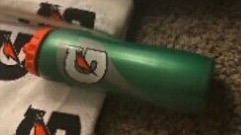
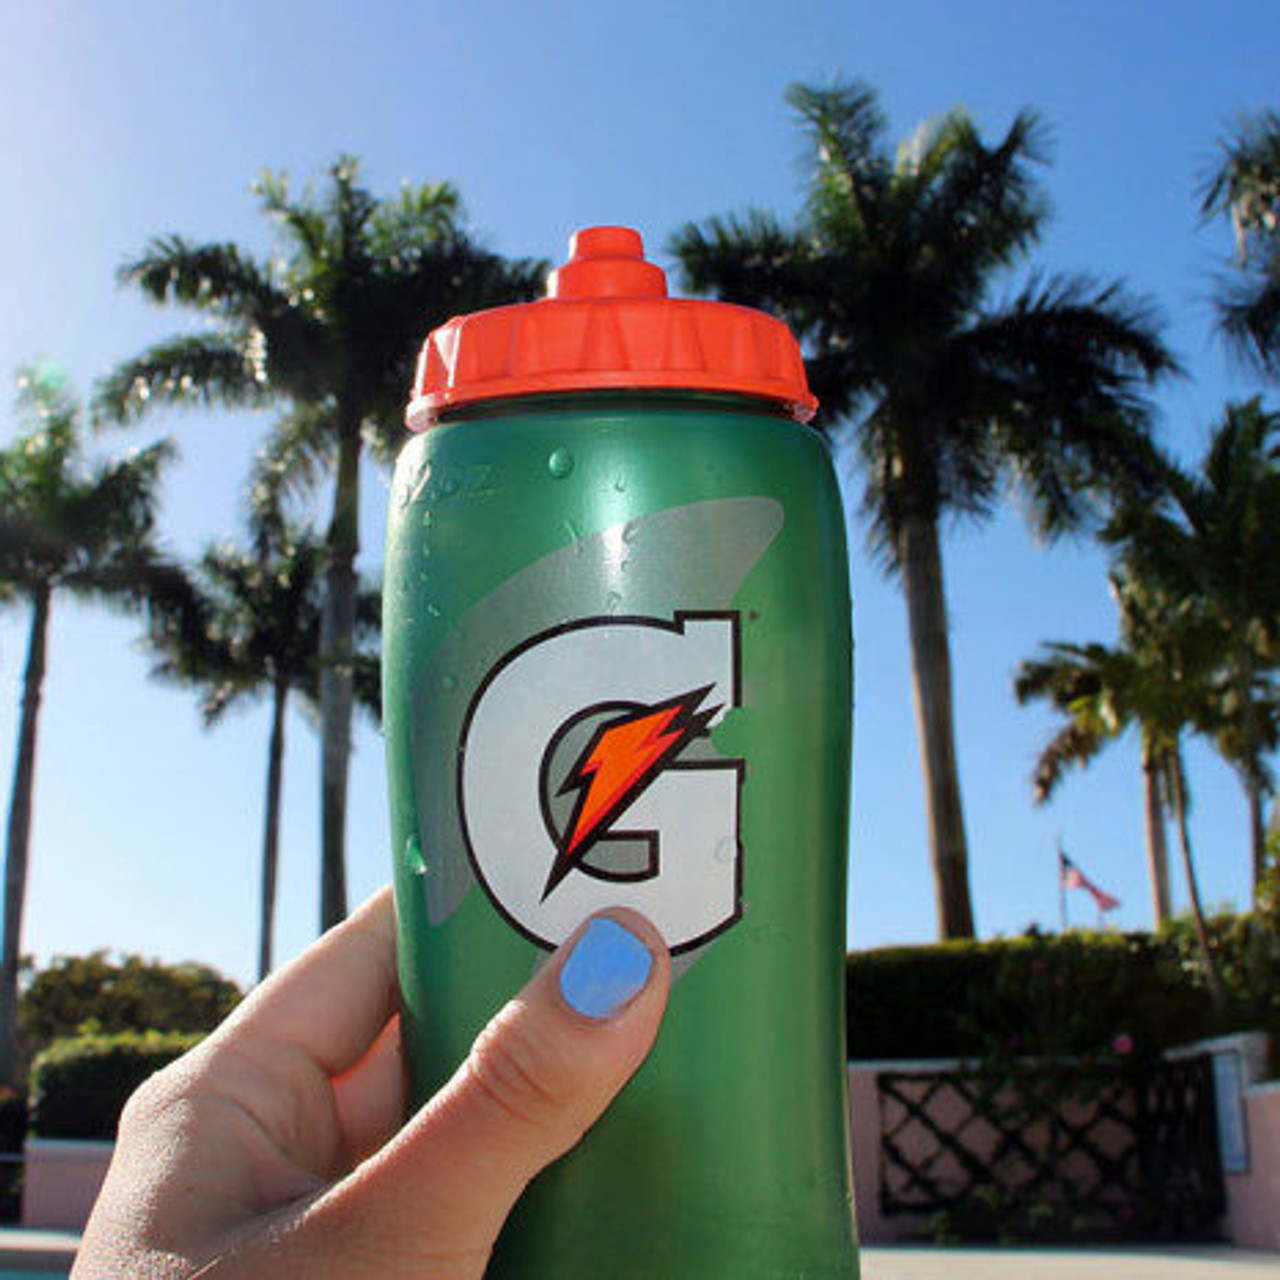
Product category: misc
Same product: yes